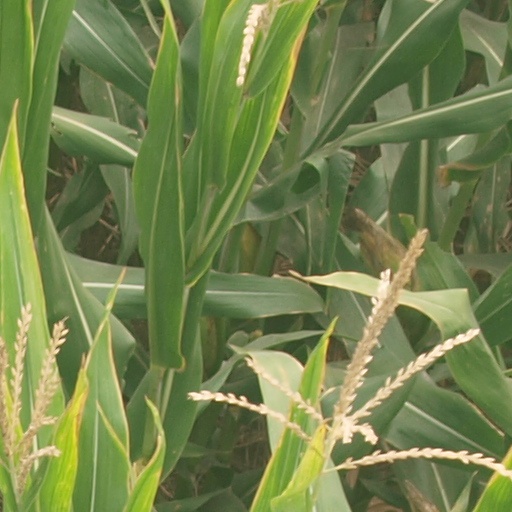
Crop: maize; corn